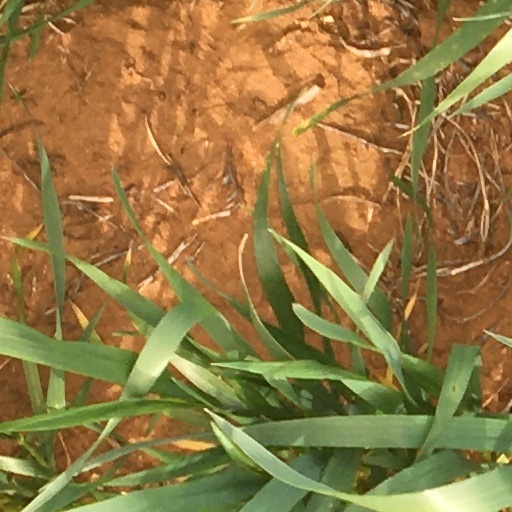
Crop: wheat